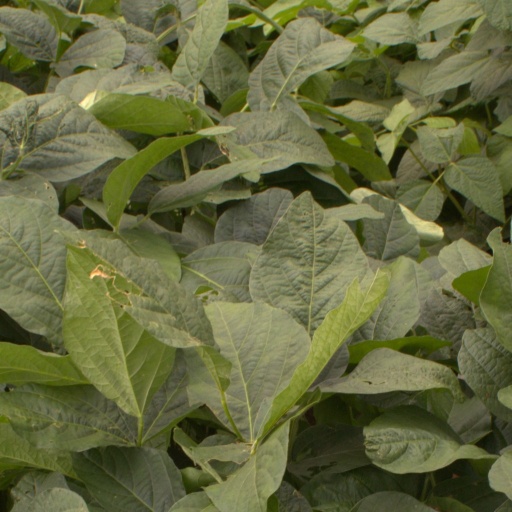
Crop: soybean